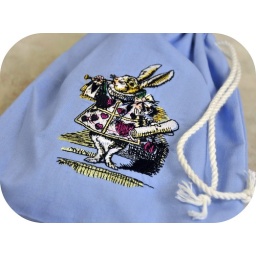
Drawstring bag with machine embroidered White Rabbit from my swap partner in Australia :)